Cameron Corner, Queensland

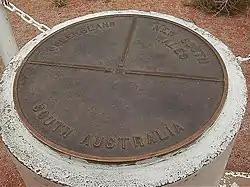

Cameron Corner Survey Marker marks the corner and was listed on the Queensland Heritage Register in 2012.